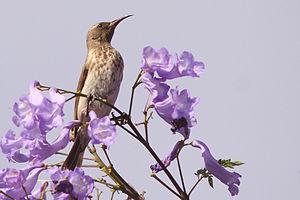
Le Myzomèle cravaté, unique représentant du genre Sugomel, est une espèce d'oiseaux de la famille des Meliphagidae. Le Myzomèle cravaté présente un dimorphisme sexuel prononcé, le mâle étant noir et blanc tandis que la femelle est gris-brun et mouchetée ; les jeunes ressemblent à la femelle. L'espèce est endémique d'Australie et on la trouve couramment à travers les régions arides et les savanes boisées et arbustives du continent, en particulier dans les zones où les buissons du genre Eremophila sont fréquents.